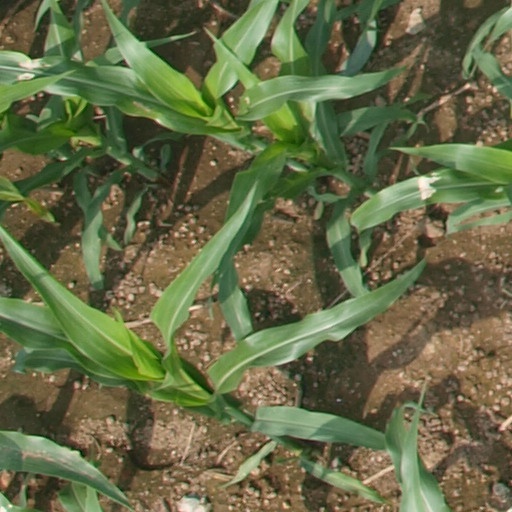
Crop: maize; corn